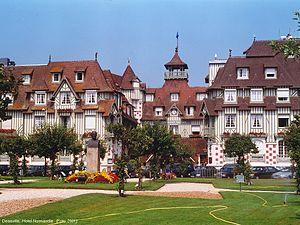
hôtel Normandy, Deauville, France, photo 2001
Hôtel Normandy est une comédie romantique française réalisée par Charles Nemes, sortie en 2013.